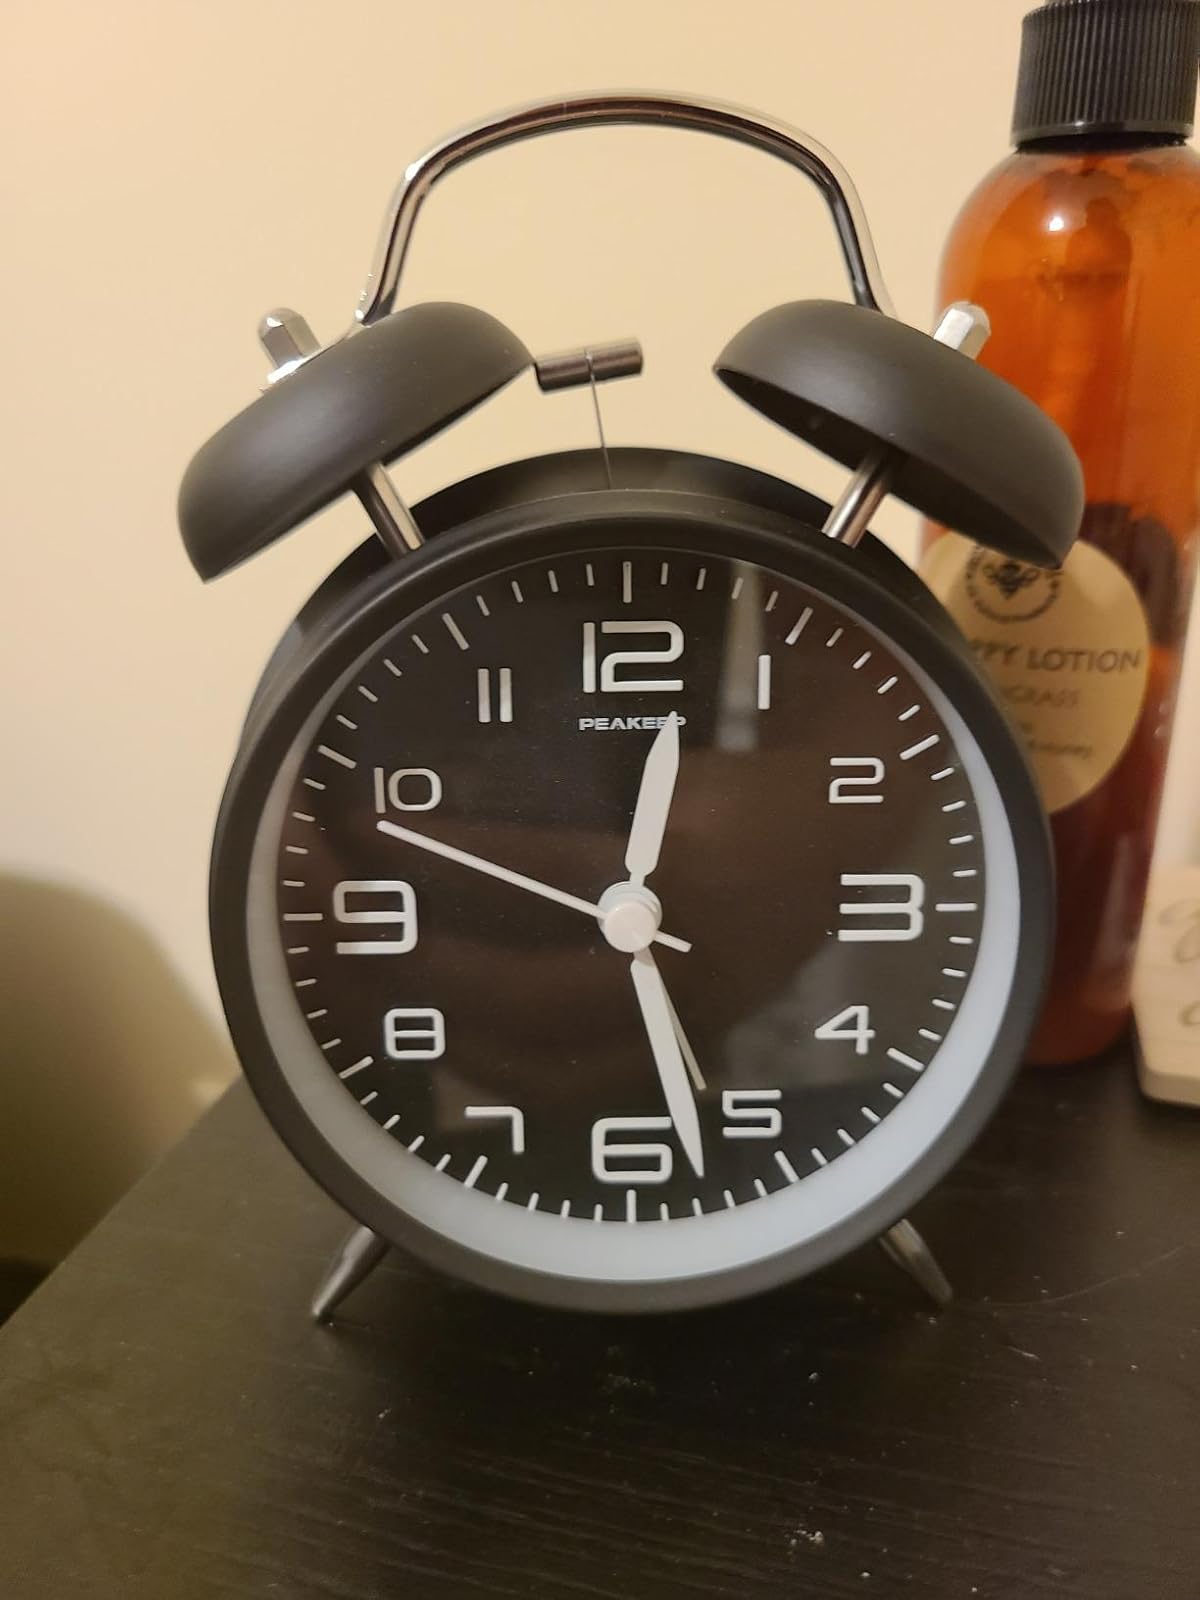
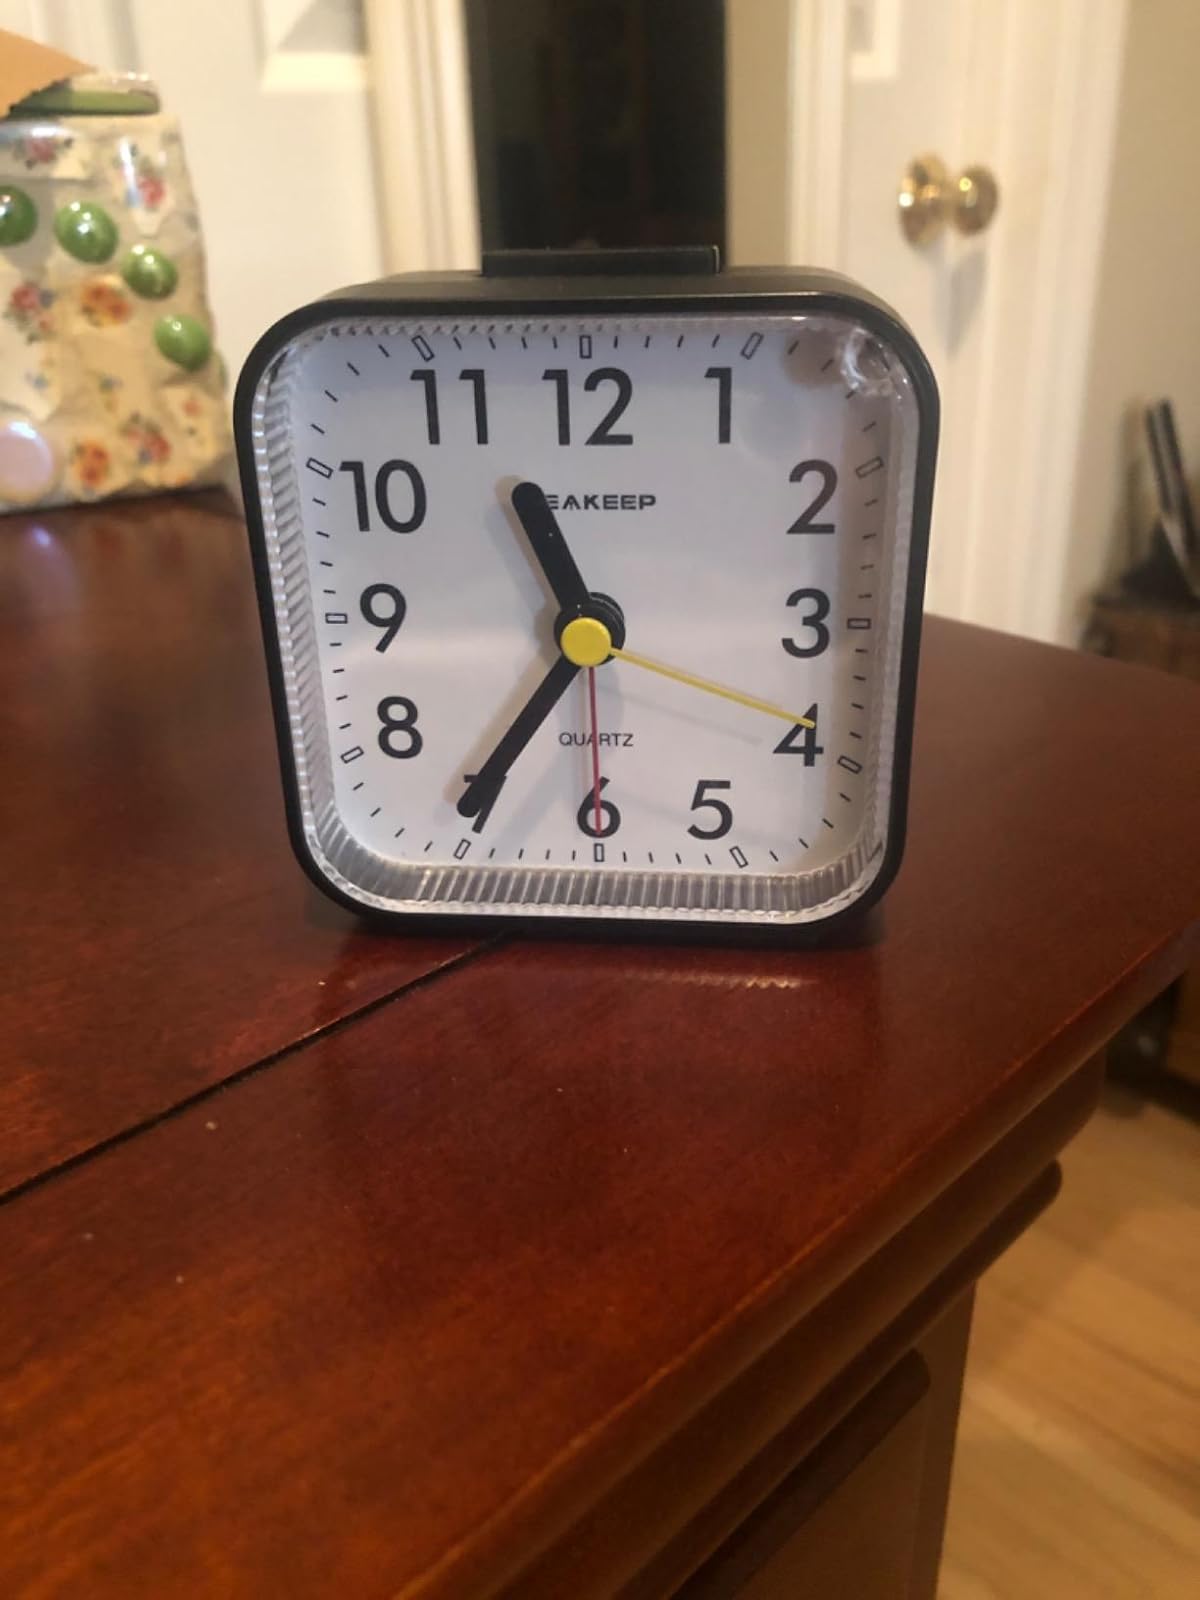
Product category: clock
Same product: no